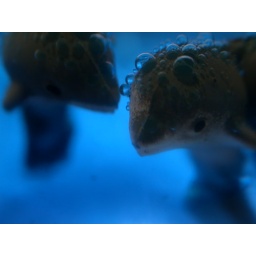
Toy dolphins in blue water